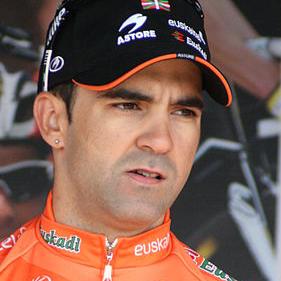
Age: 28